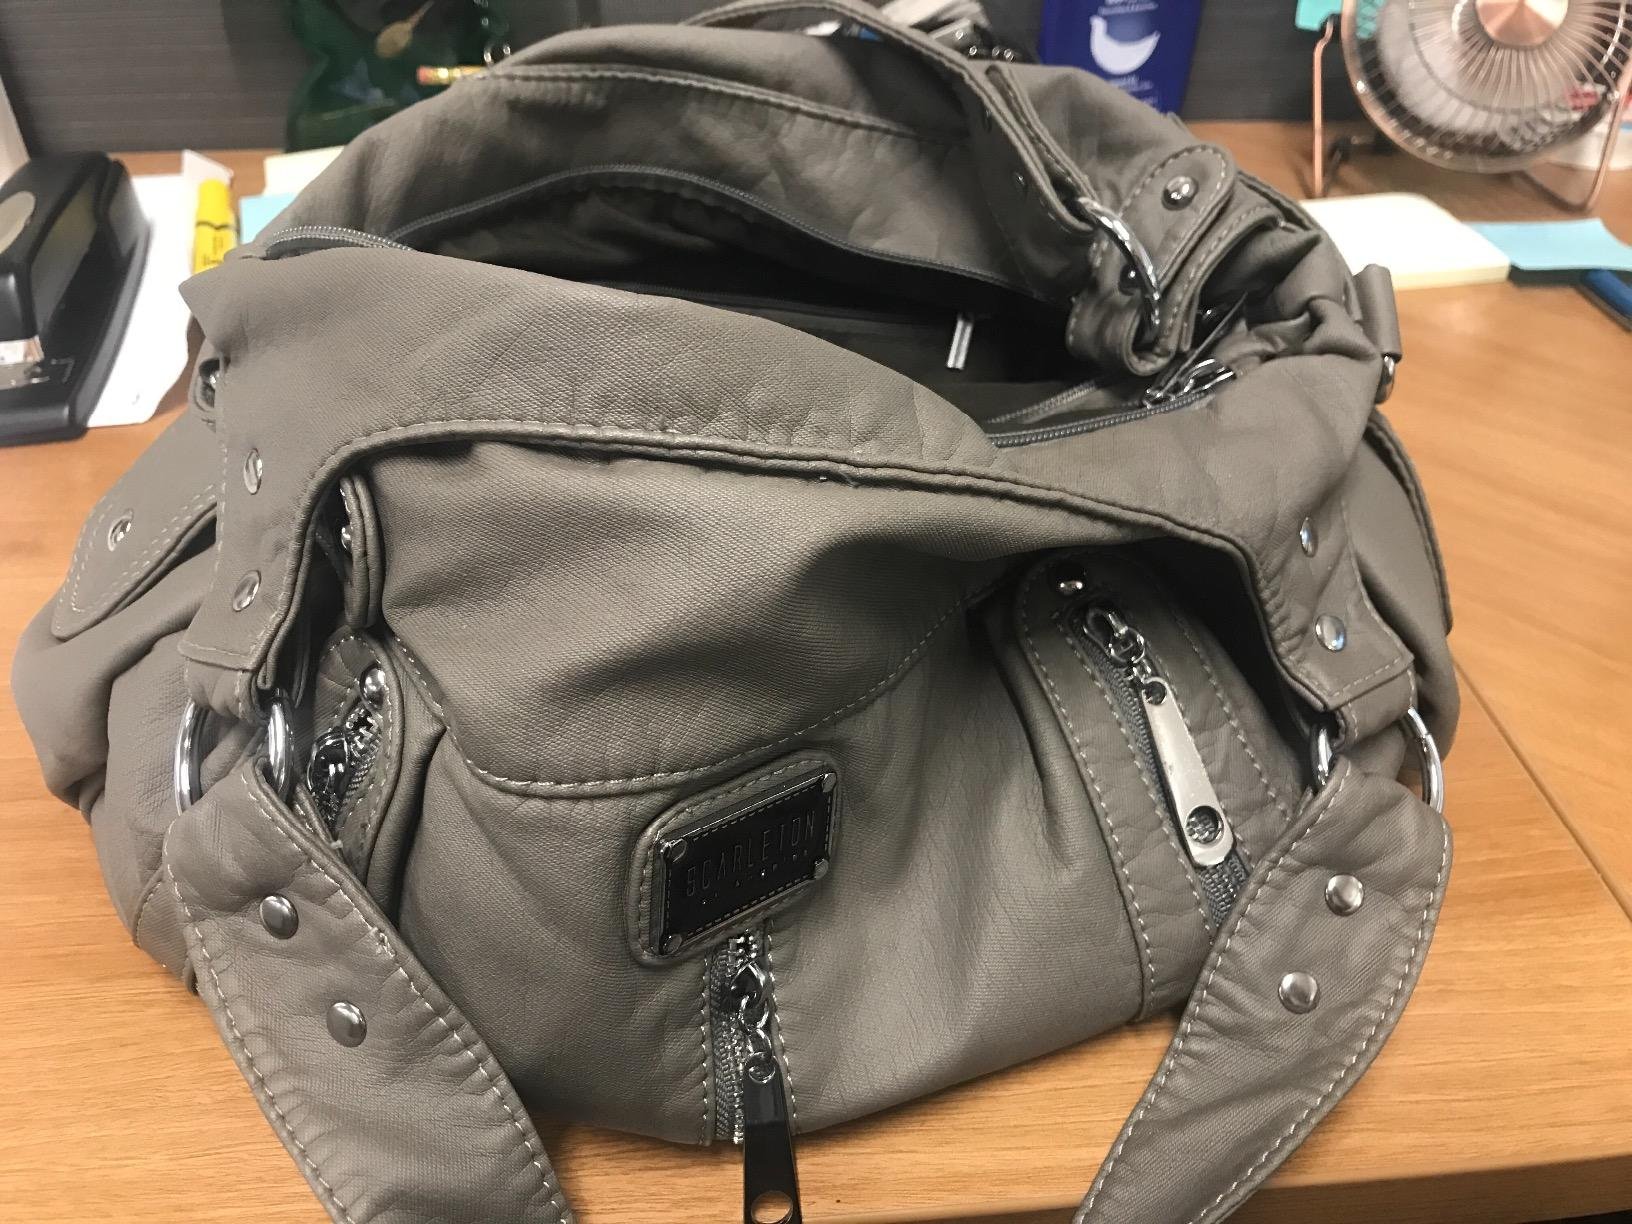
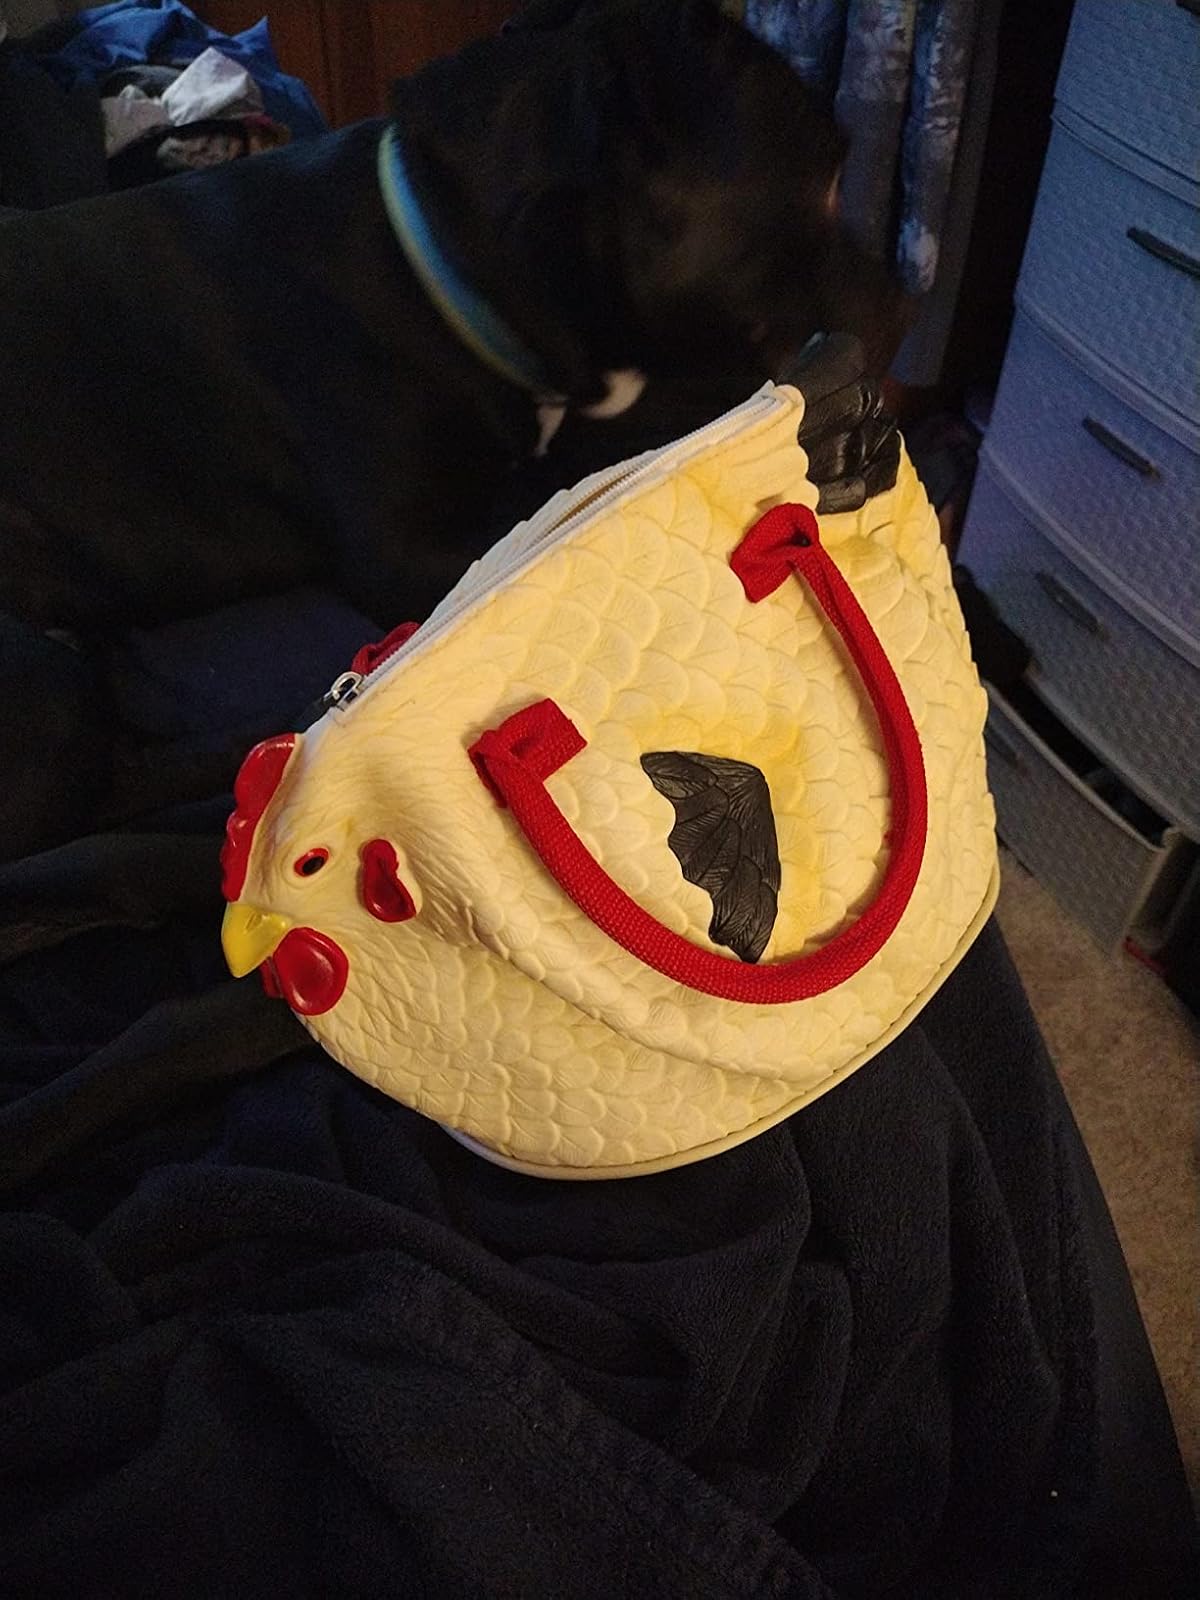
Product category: accessories_handbag
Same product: no